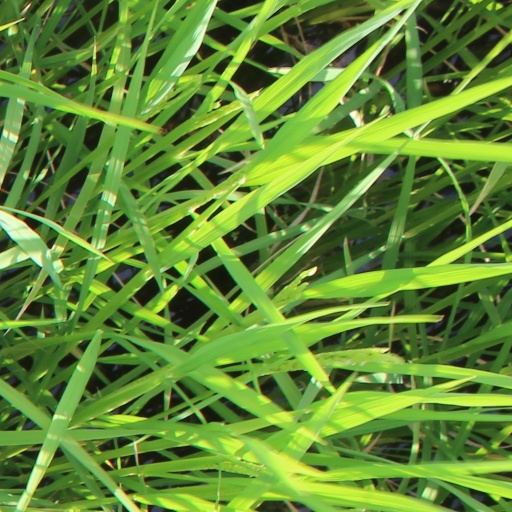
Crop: rice